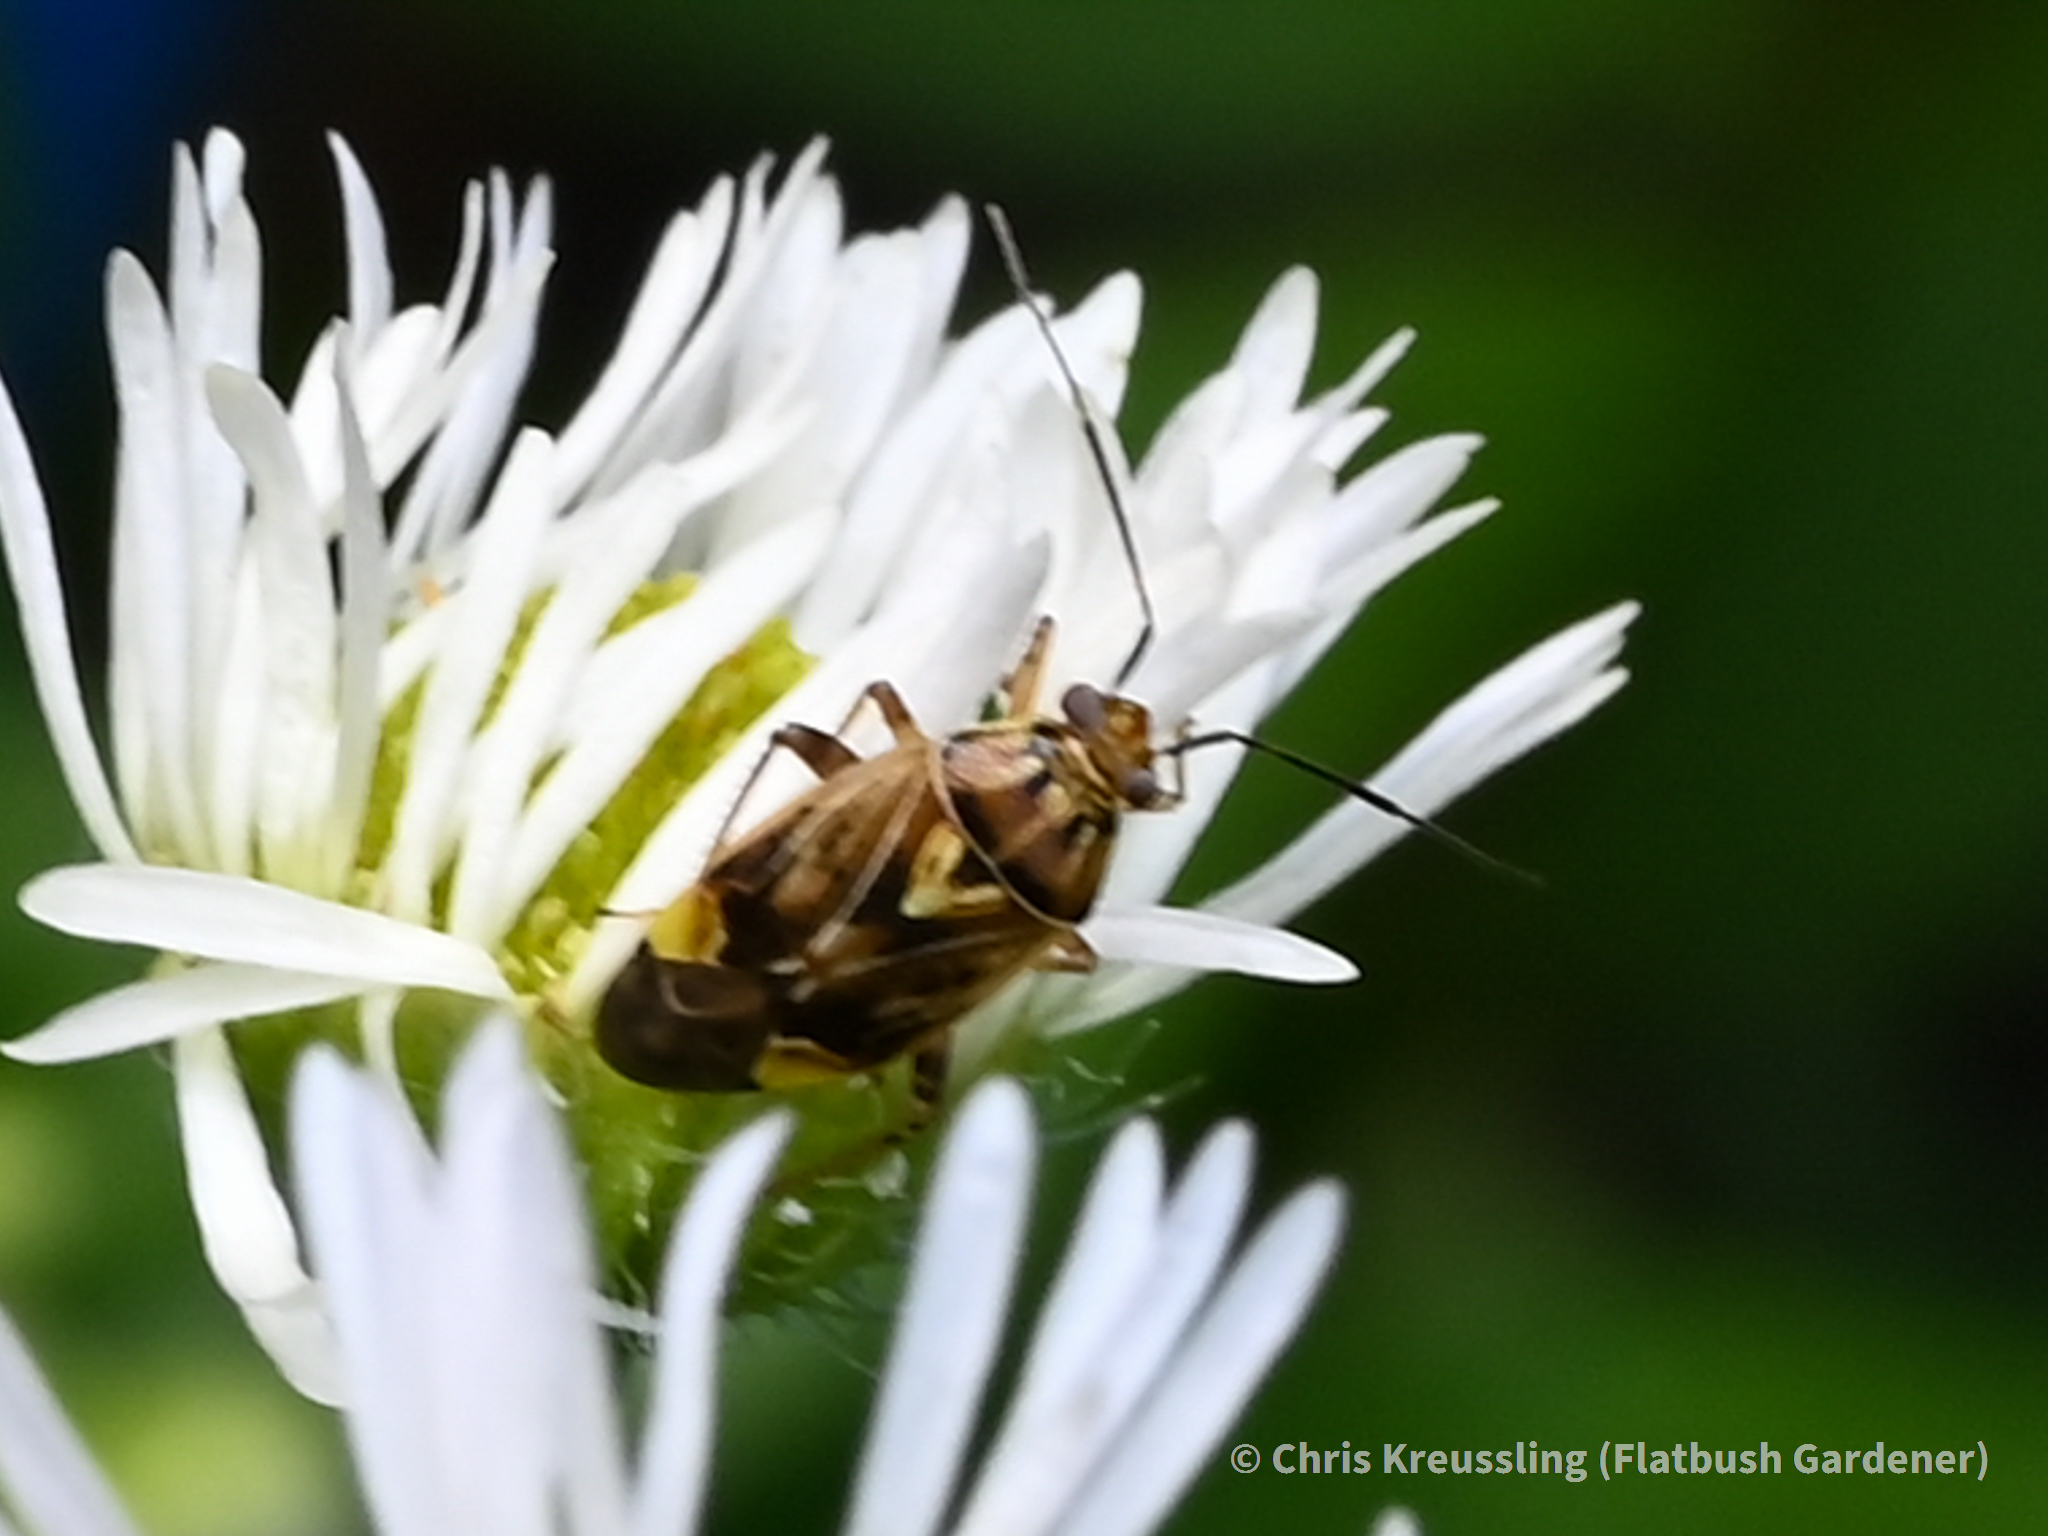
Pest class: lygus_bug